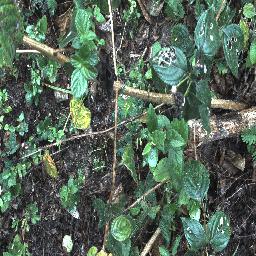
Label: lantana